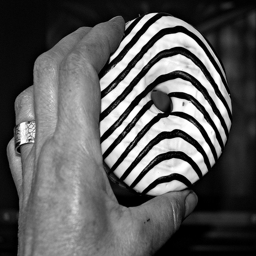
A hand holding a frosted white donut with chocolate stripes.
a close up of a person holding a stripped doughnut
This person is holding up a donut that is decorated with stripped frosting.
A hand holding up a doughnut that is frosted.
A hand holds a donut with white and black frosting.